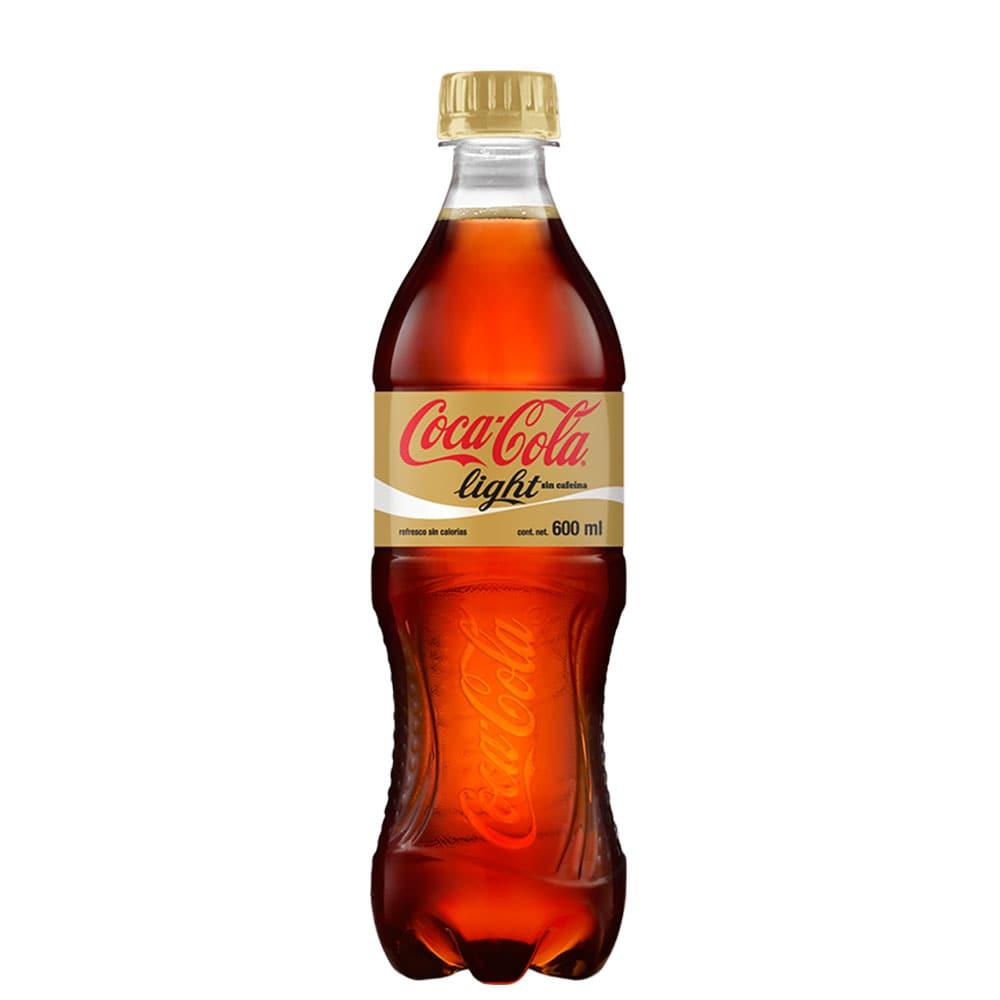
A Coca-Cola Light caffeine free soda in a 600-mililiters plastic bottle